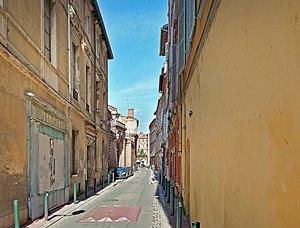
Cet article présente une liste des voies de Toulouse, ville française, chef-lieu du département de Haute-Garonne et siège de la préfecture de la région Occitanie.
La rue Mage est une rue du centre historique de Toulouse, en France. Elle se situe au cœur du quartier Saint-Étienne, dans le secteur 1 de la ville. Elle appartient au secteur sauvegardé de Toulouse.